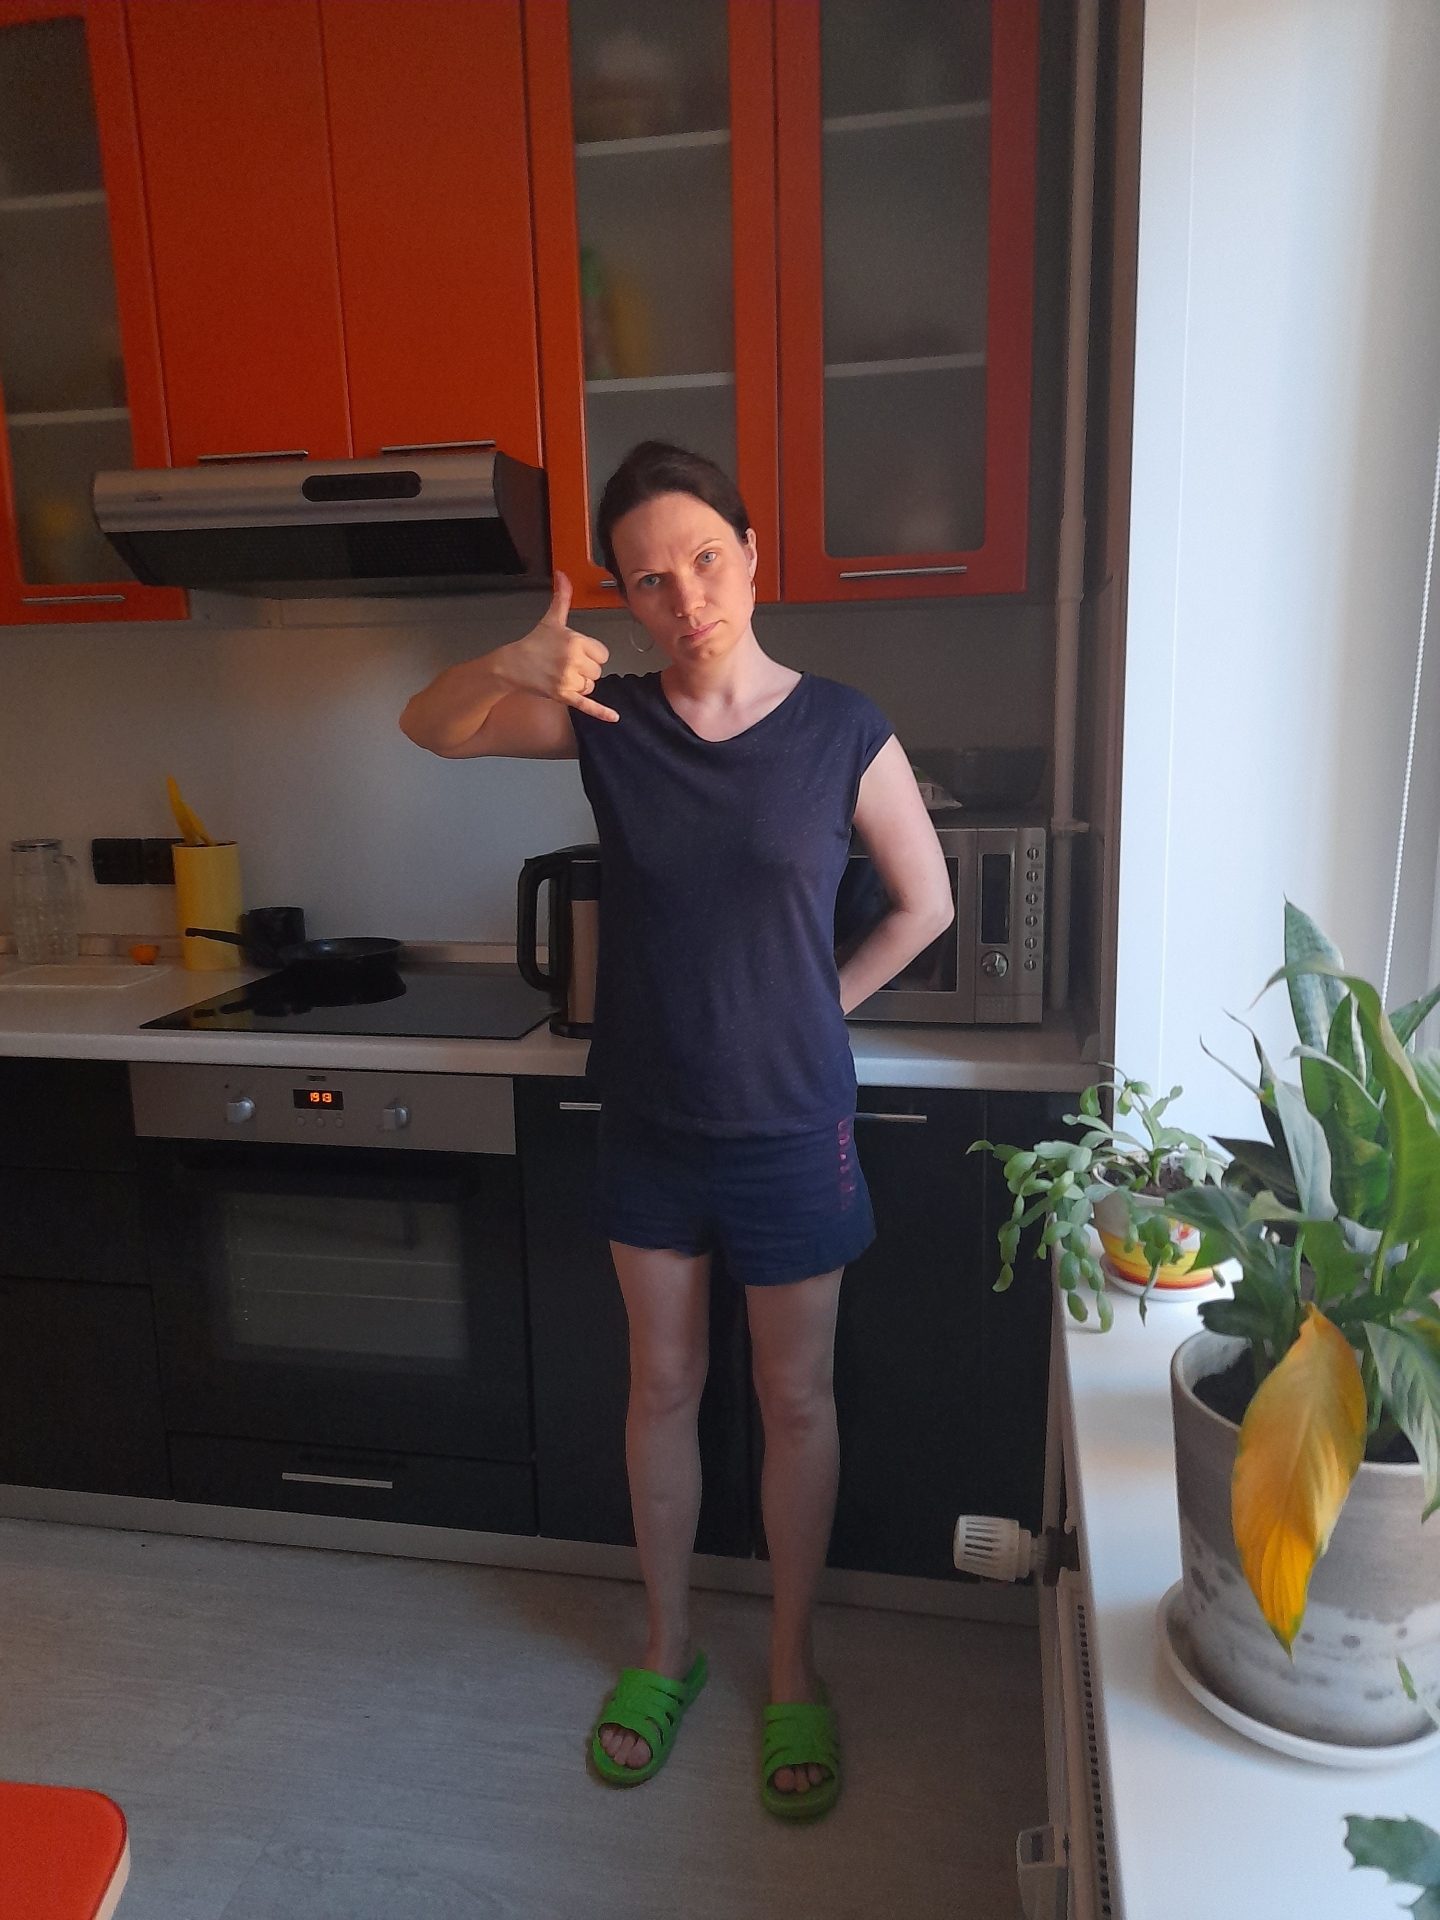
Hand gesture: call